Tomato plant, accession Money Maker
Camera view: horizontal (90 deg, fisheye); turntable rotation: 120 degrees
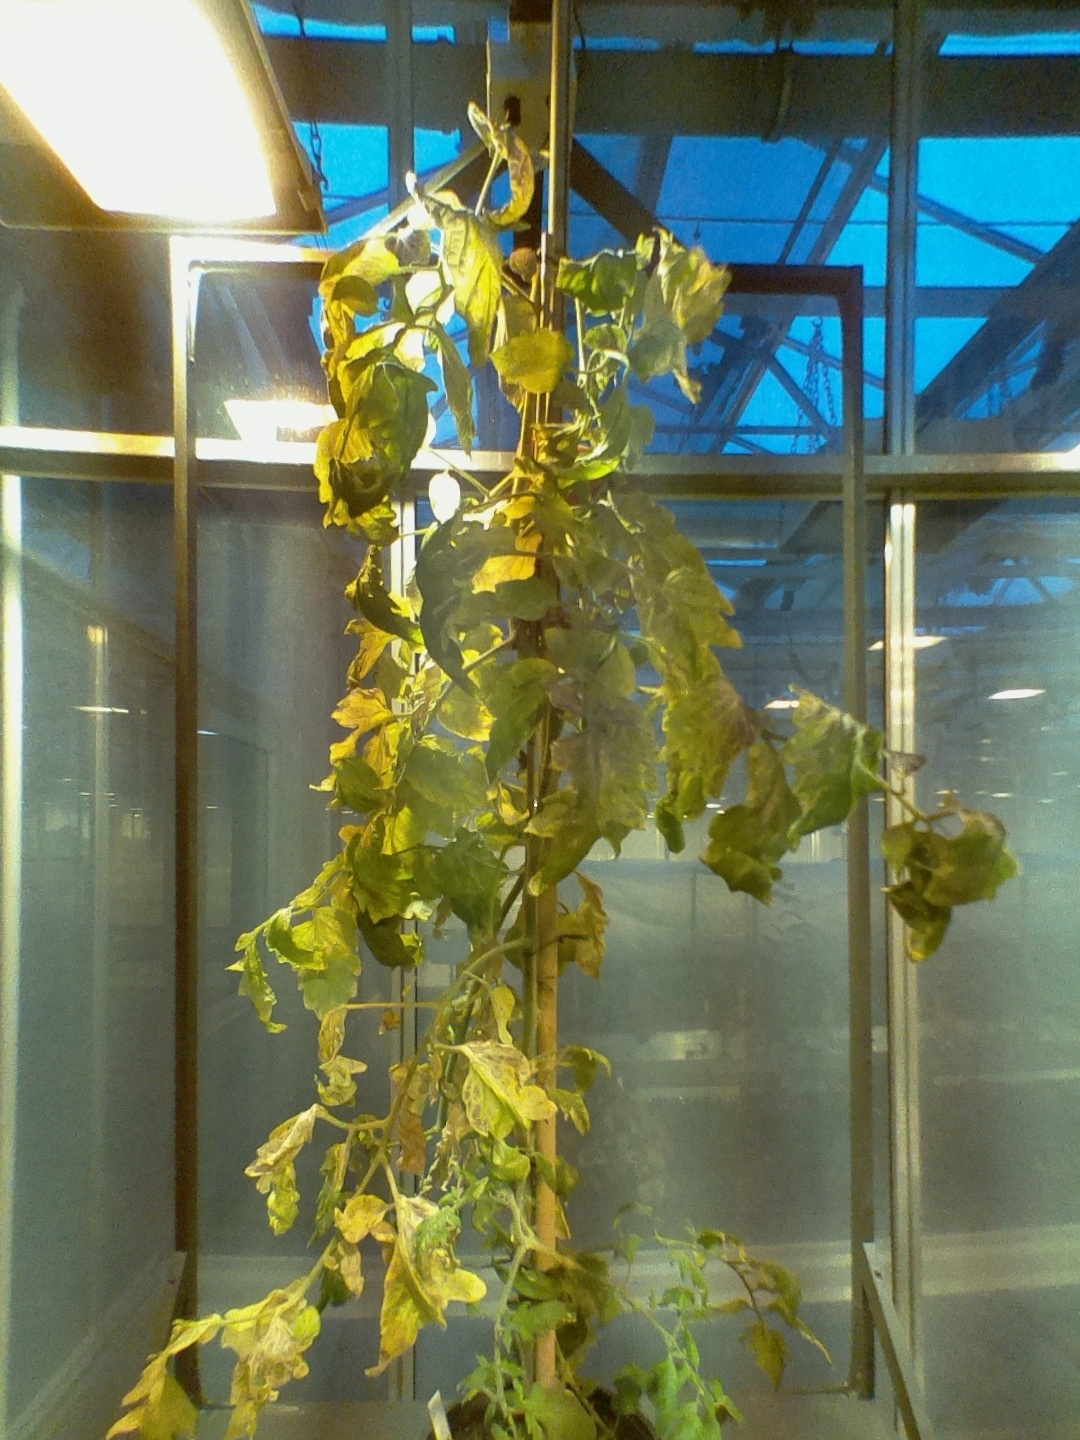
BBCH growth stage 84: 40%-50% of fruits show typical fully ripe color